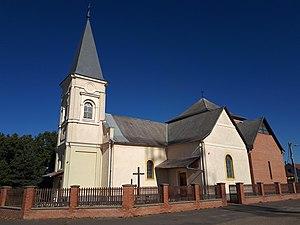
Hernádnémeti est un village et une commune du comitat de Borsod-Abaúj-Zemplén en Hongrie.